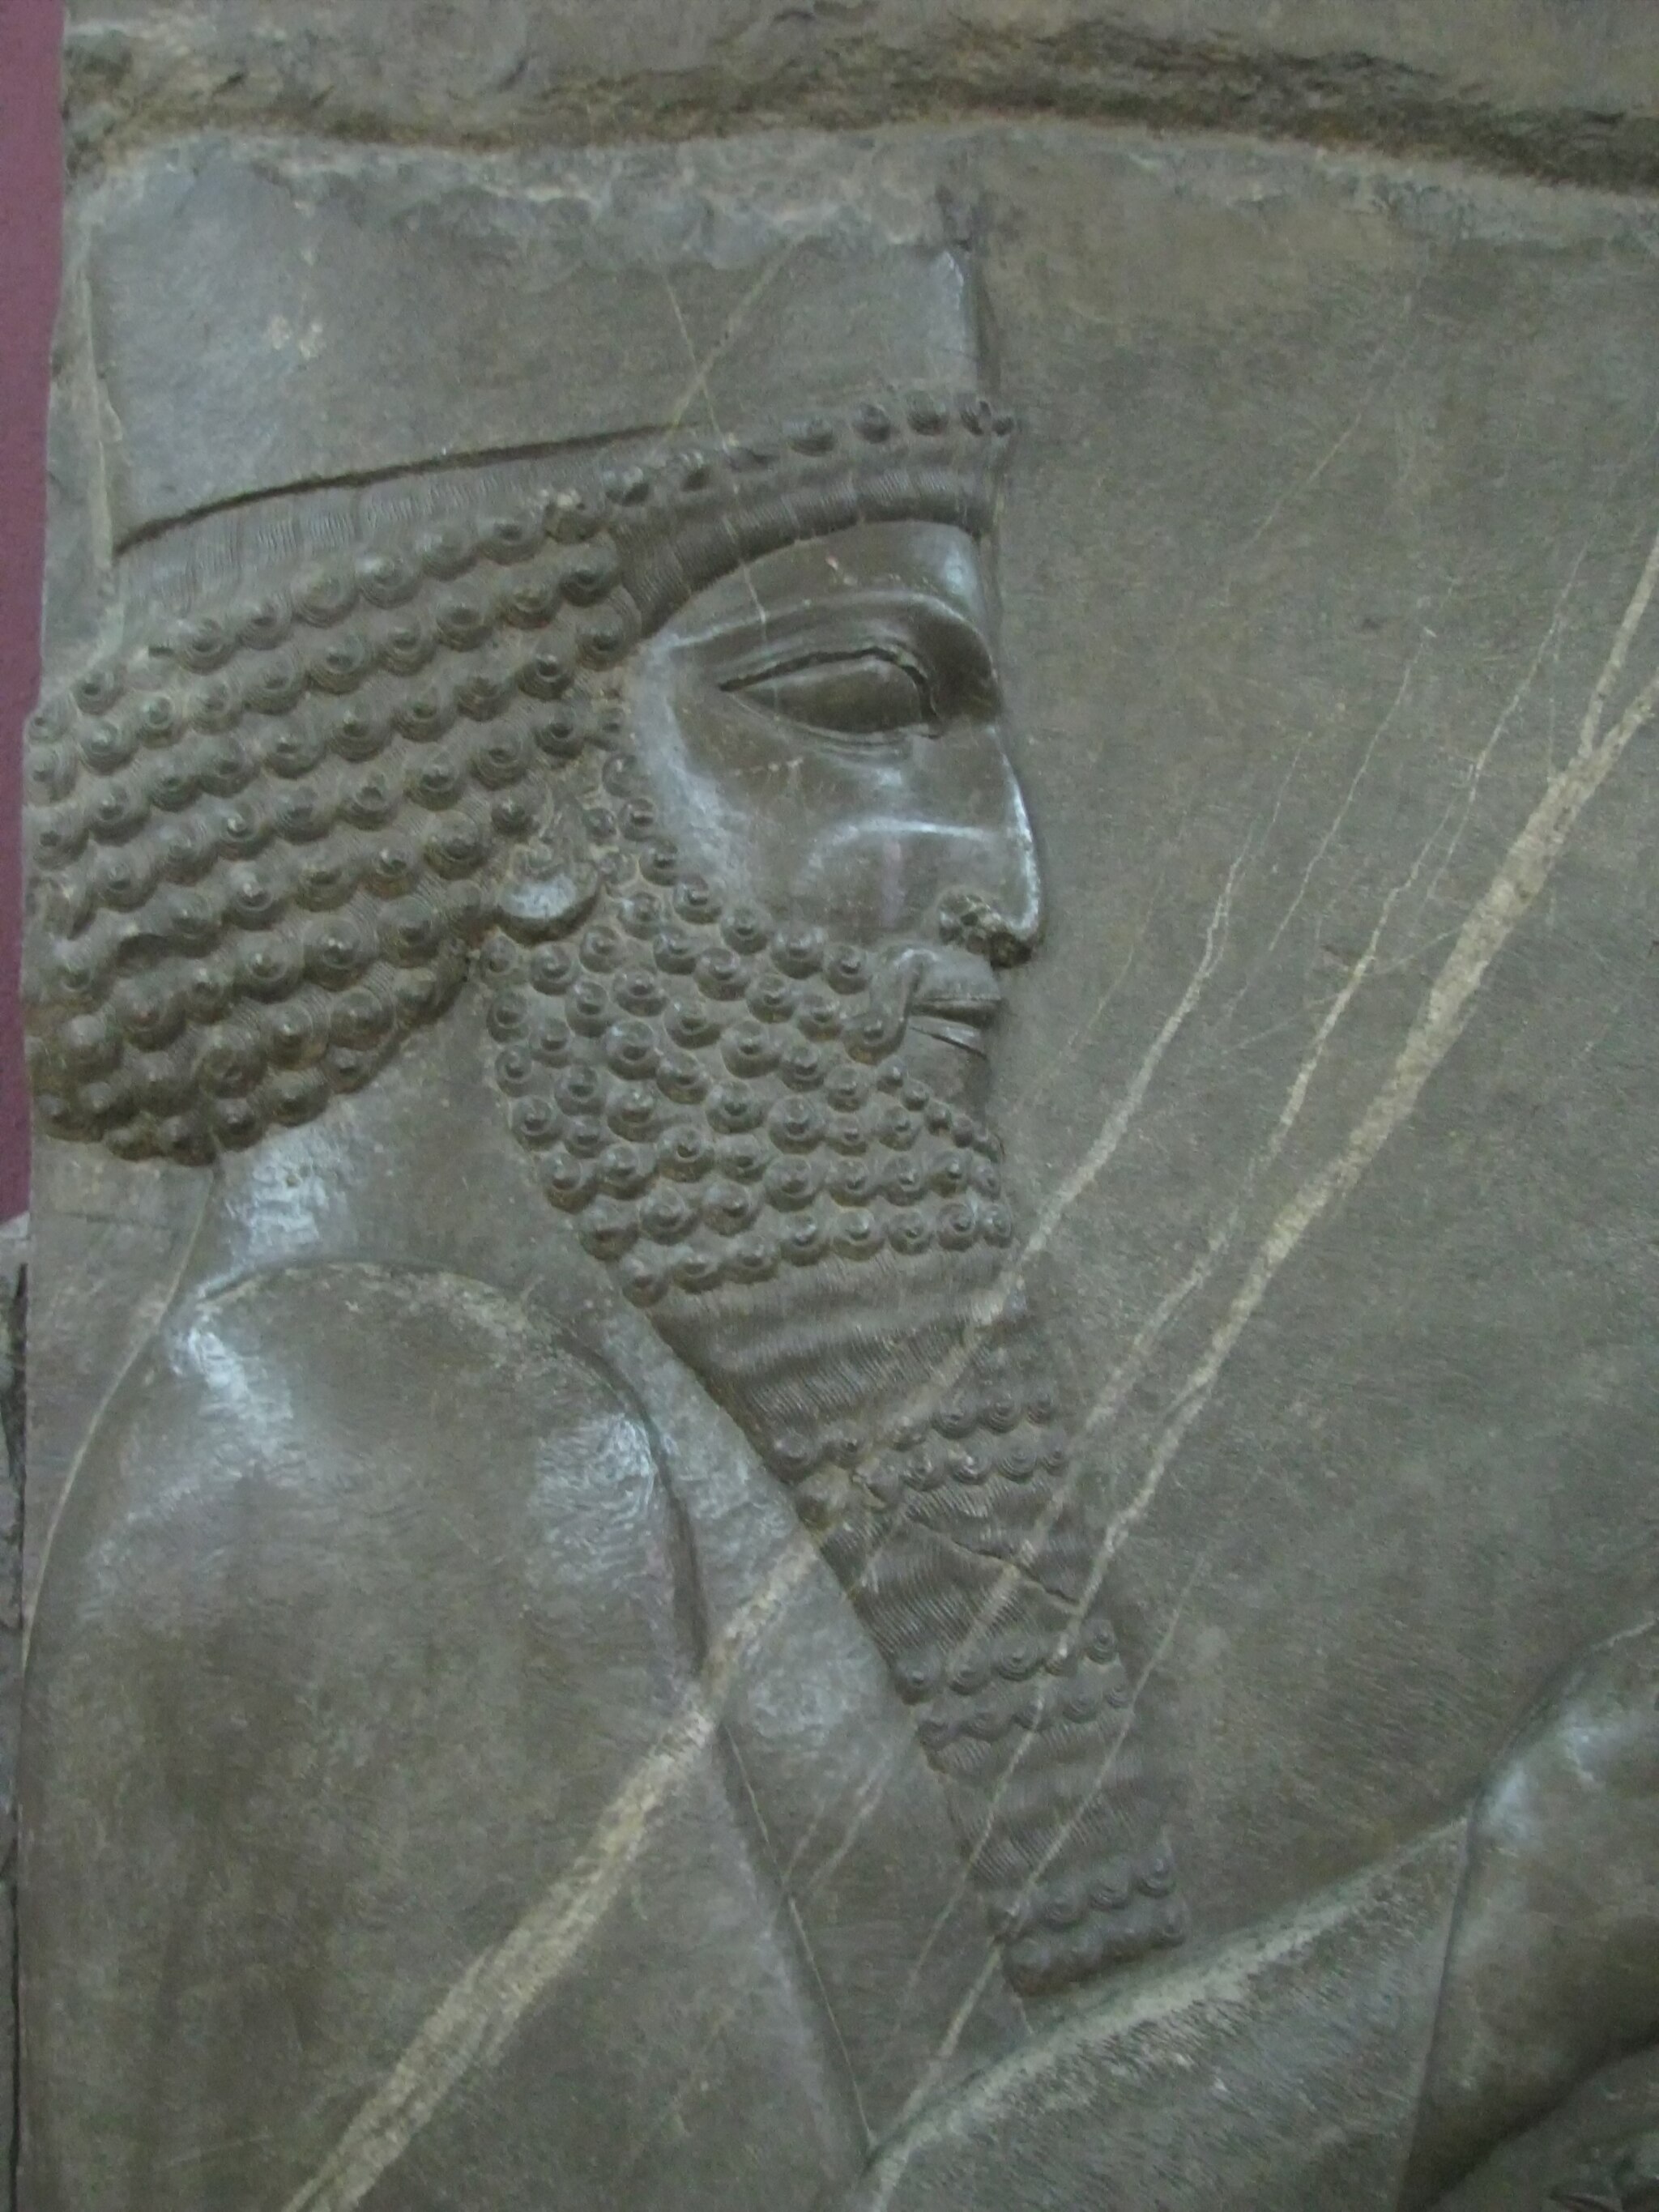
Title: National Meusem Darafsh 37
Description: The Treasury Relief, Tehran Museum. The king (probably Xerxes, but possibly Darius), seated. See "Xerxes: A Persian Life."
Date: 2007-03-02 12:43:40
Categories: GFDL, Taken with Canon PowerShot SX100 IS, License migration redundant, Achaemenid reliefs, Self-published work, Photos by Darafsh Kaviyani, Audience scene of Darius (or Xerxes I), Reliefs from Persepolis, Reliefs of Xerxes I